Lesotho at the 2012 Summer Olympics

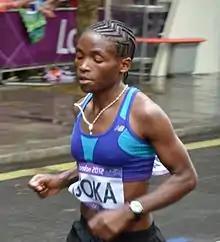
Mamorallo Tjoka competing in the 2012 Olympic women's marathon

Mamorallo Tjoka was the oldest athlete representing Lesotho at the Olympic Games at the age of 27, and was the country's flag bearer at the opening ceremony. She had previously competed at the 2008 Summer Olympics in Beijing in the women's marathon which she withdrew from because she injured her leg. Tjoka qualified for the Games via a wildcard because she had not set a competitive time for the women's marathon, between the last Olympic Games and the London Olympics. She stated that if she won the marathon, she believed that her country would be "really happy". Her training was aided by Lesotho's high altitudes. Tjoka took part in the women's marathon on 5 August, finishing 90th out of 107 athletes, with a time of 2 hours, 43 minutes, 15 seconds.